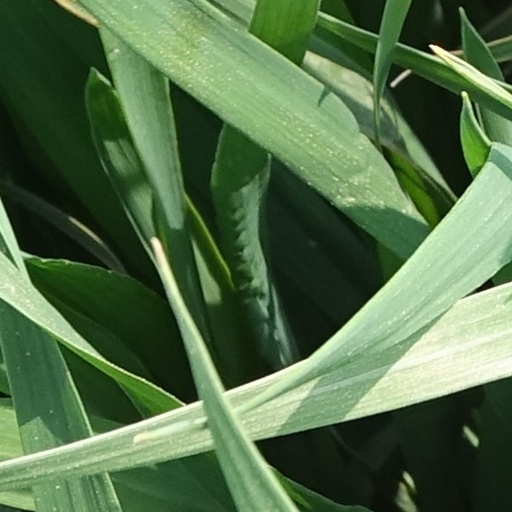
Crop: wheat